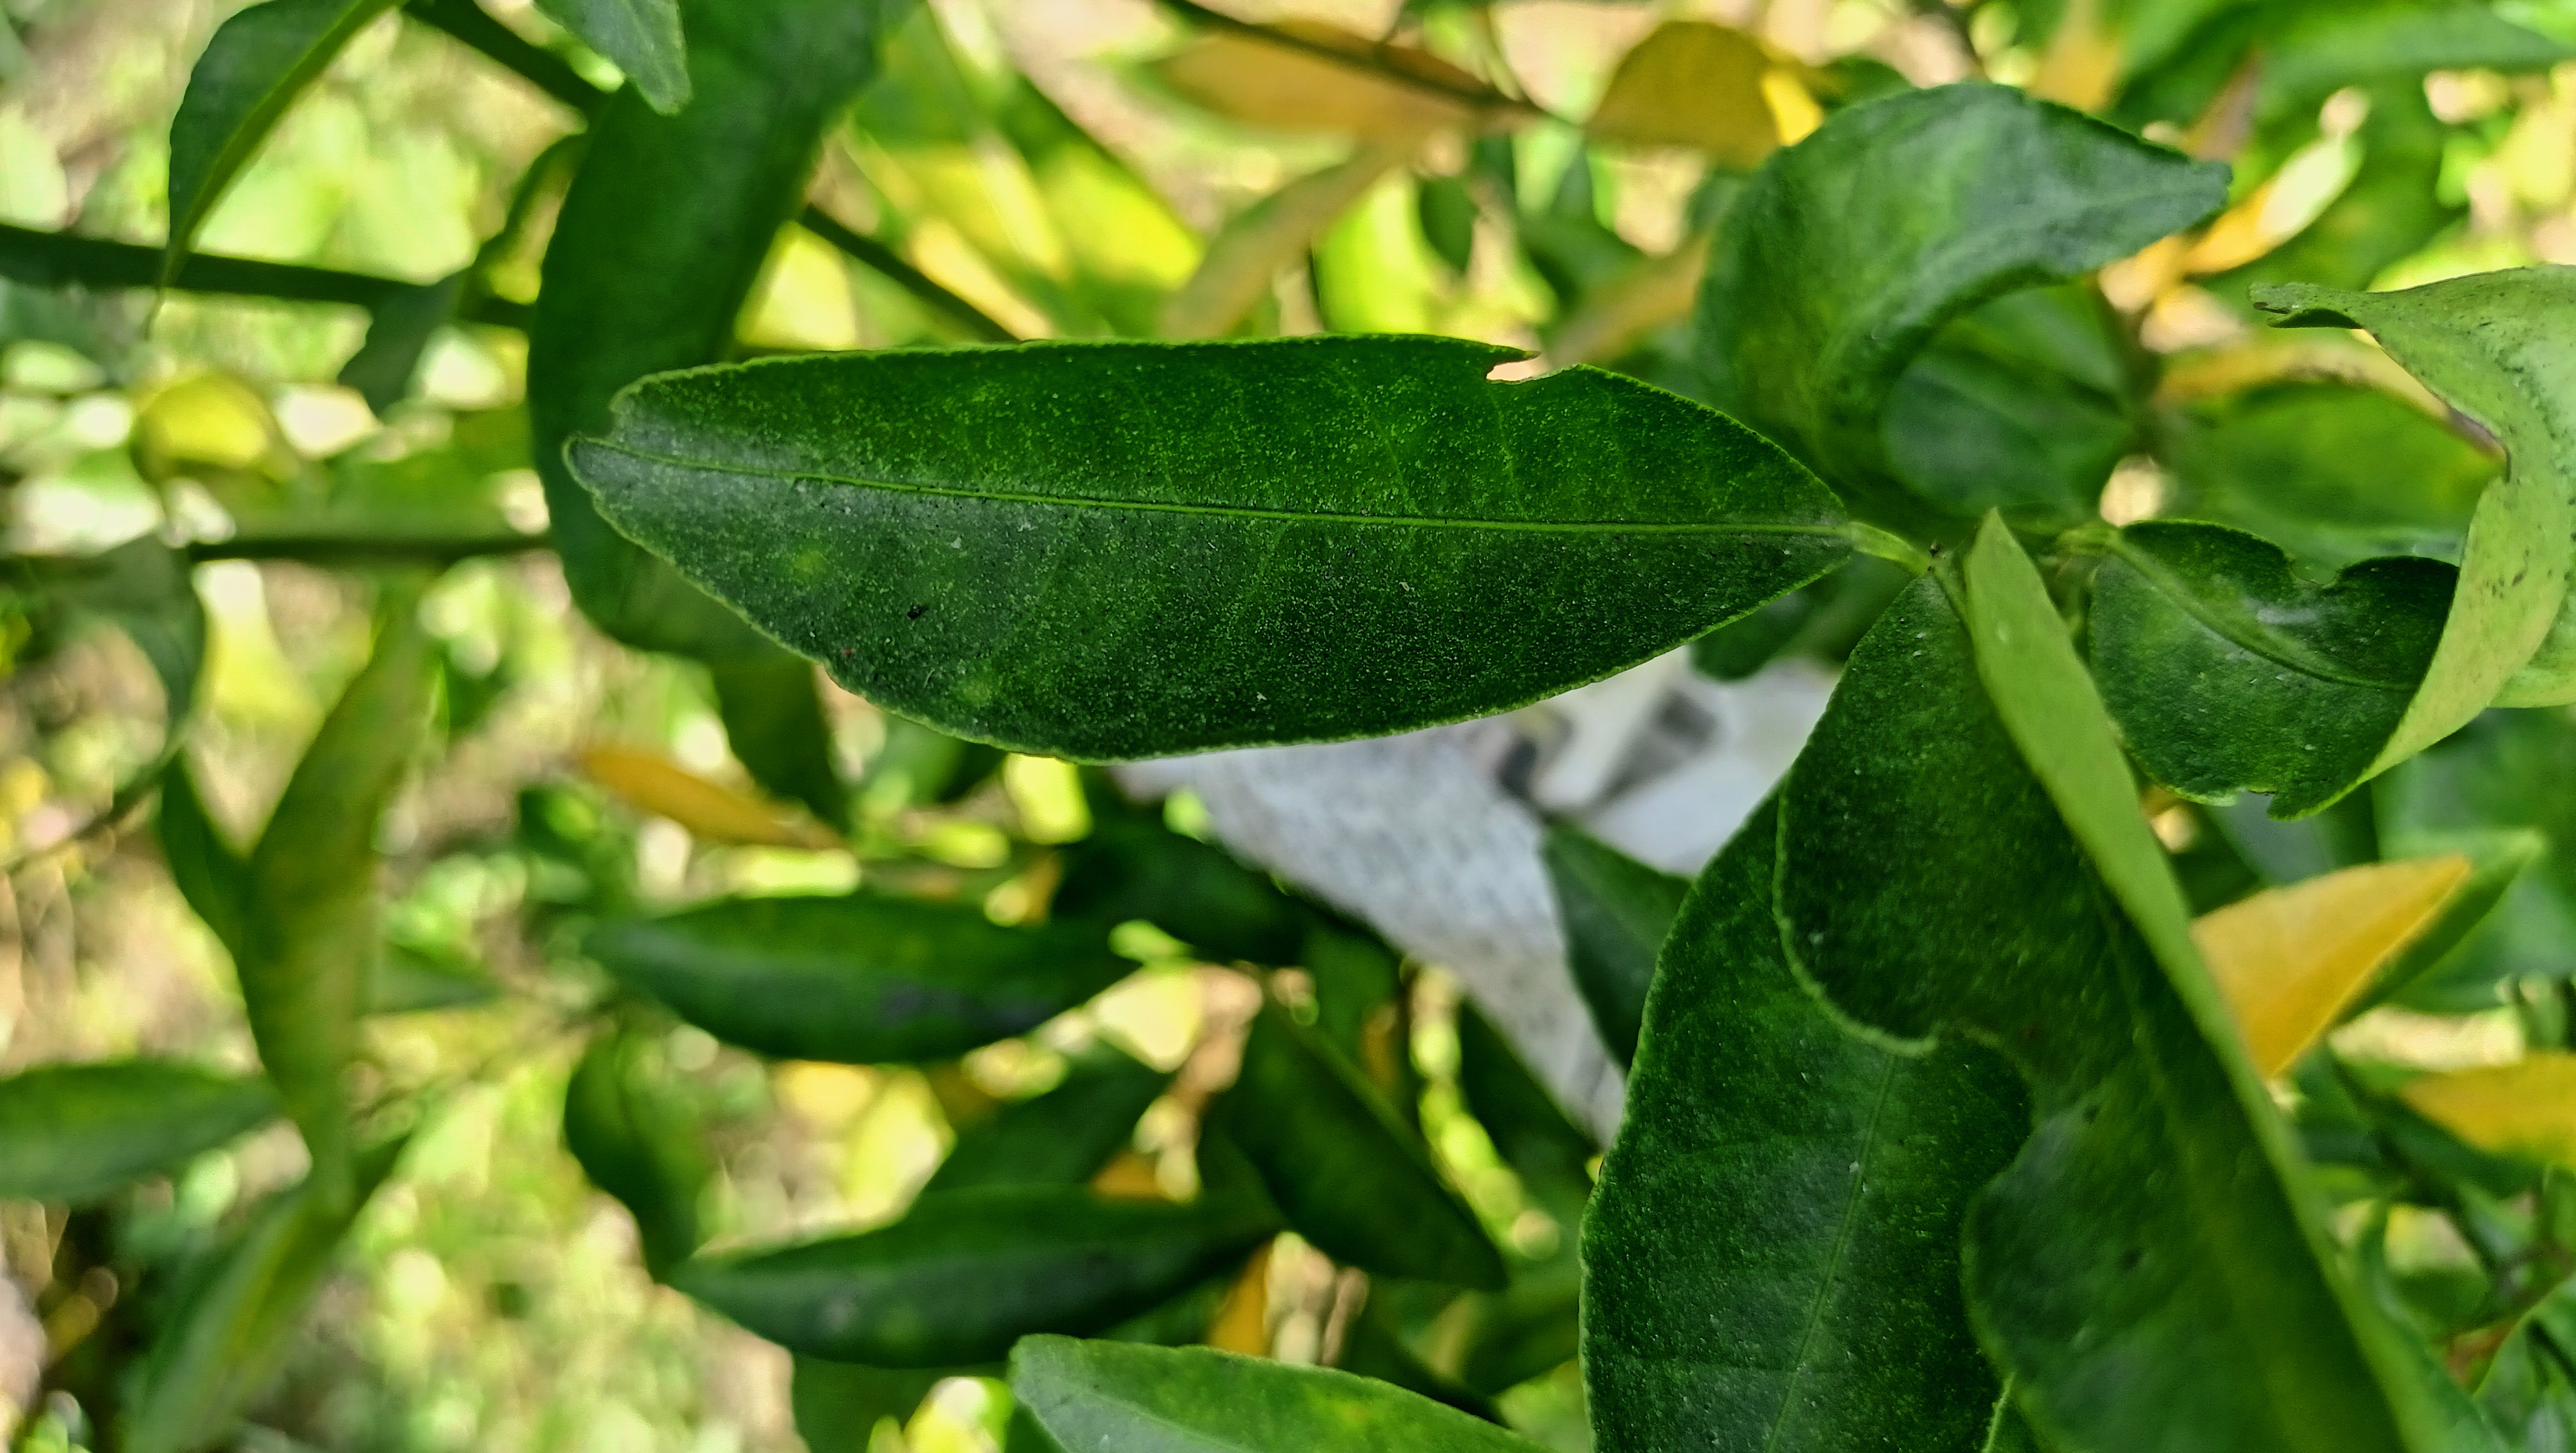
Mandarin leaf variety: Mandaring